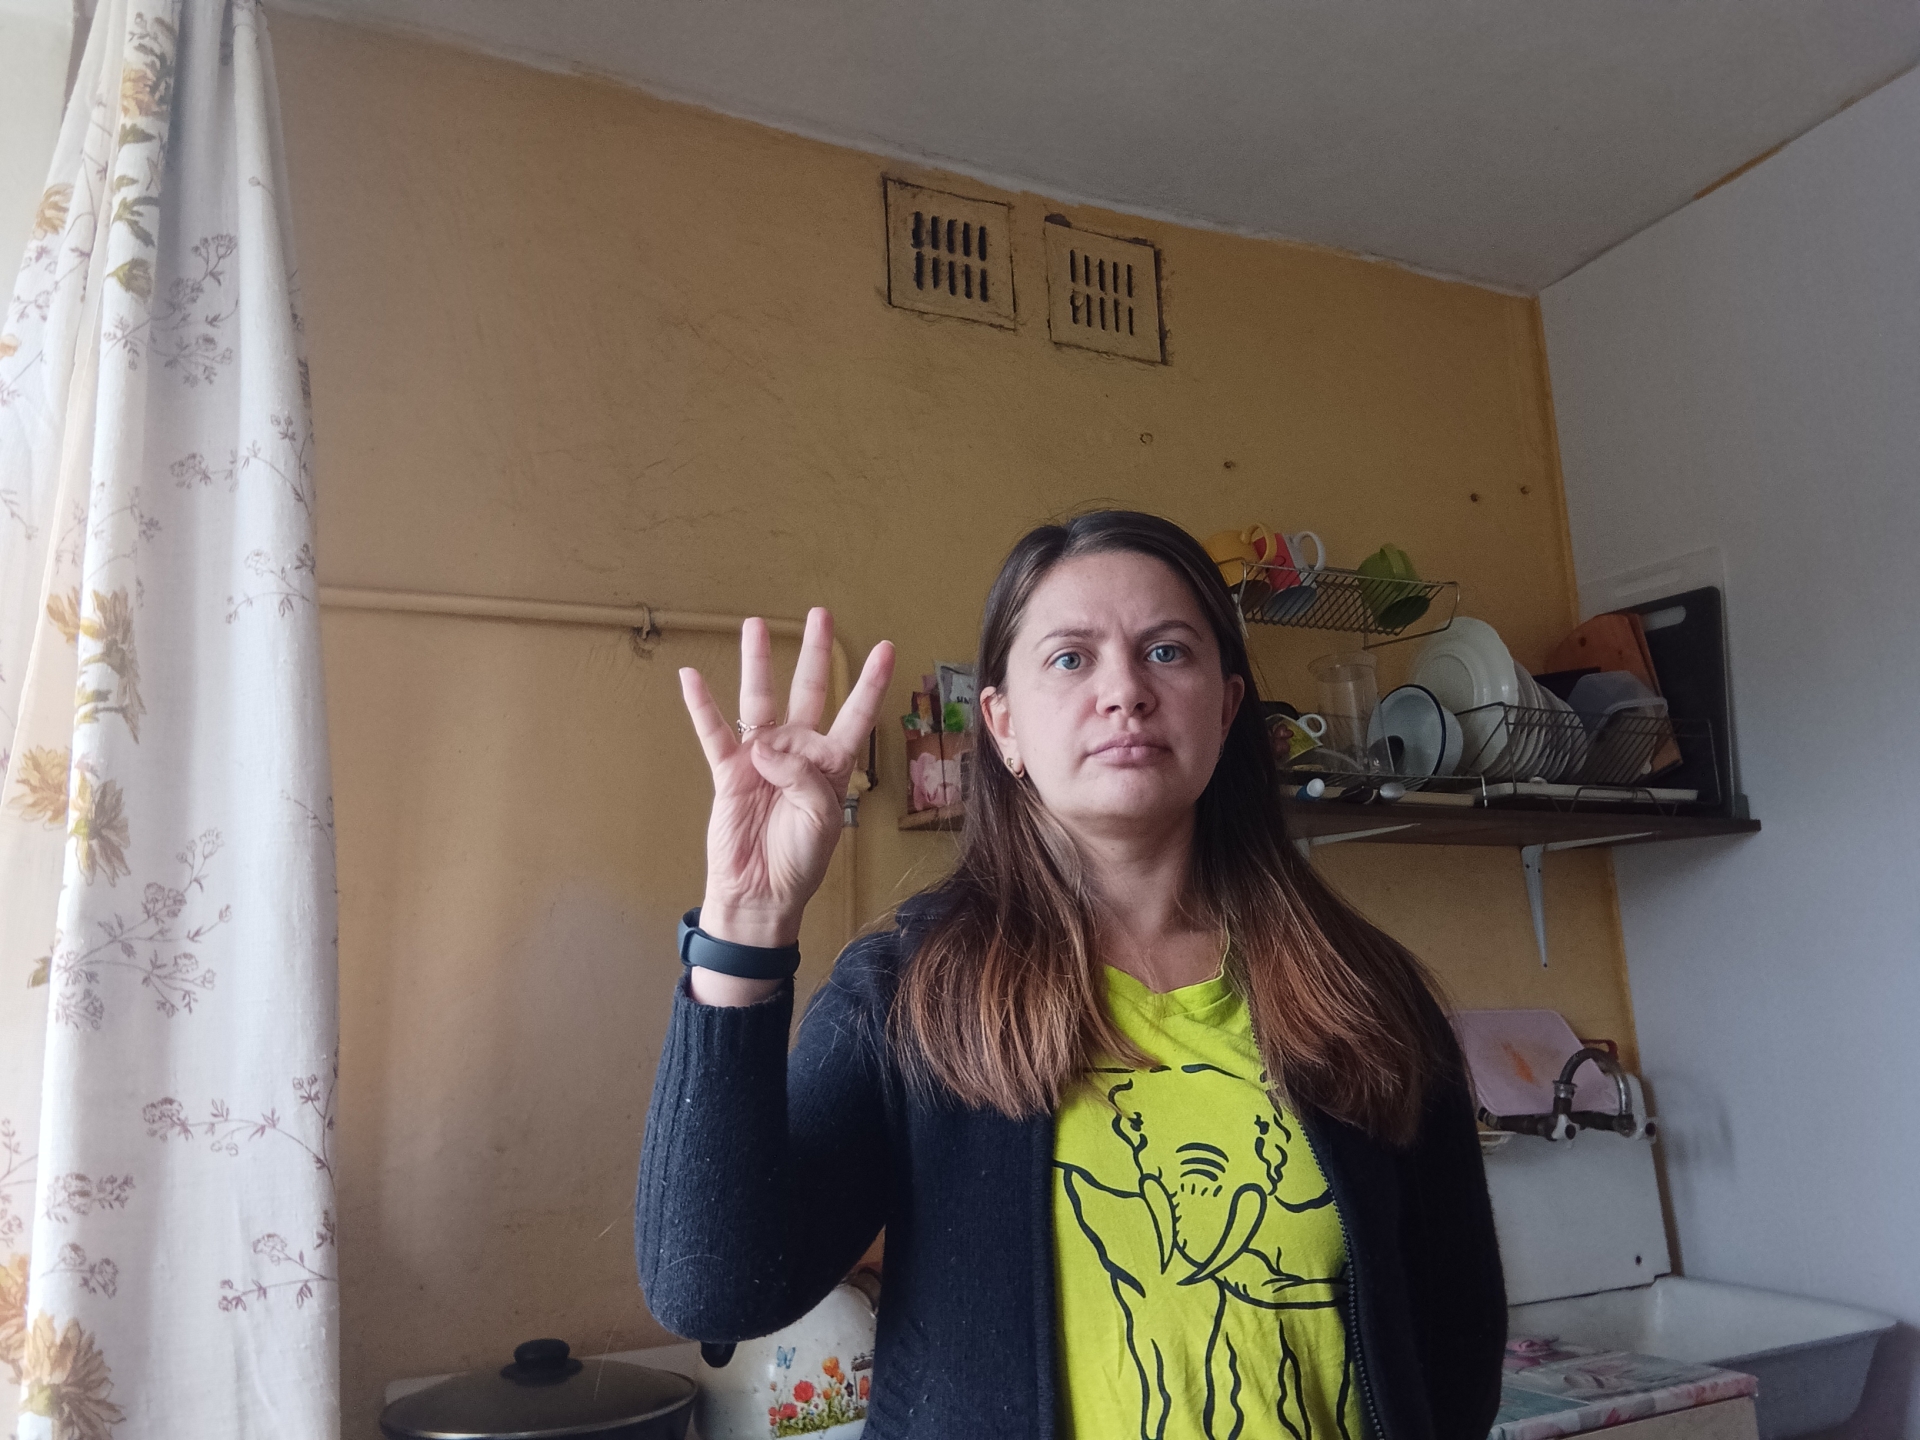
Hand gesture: four